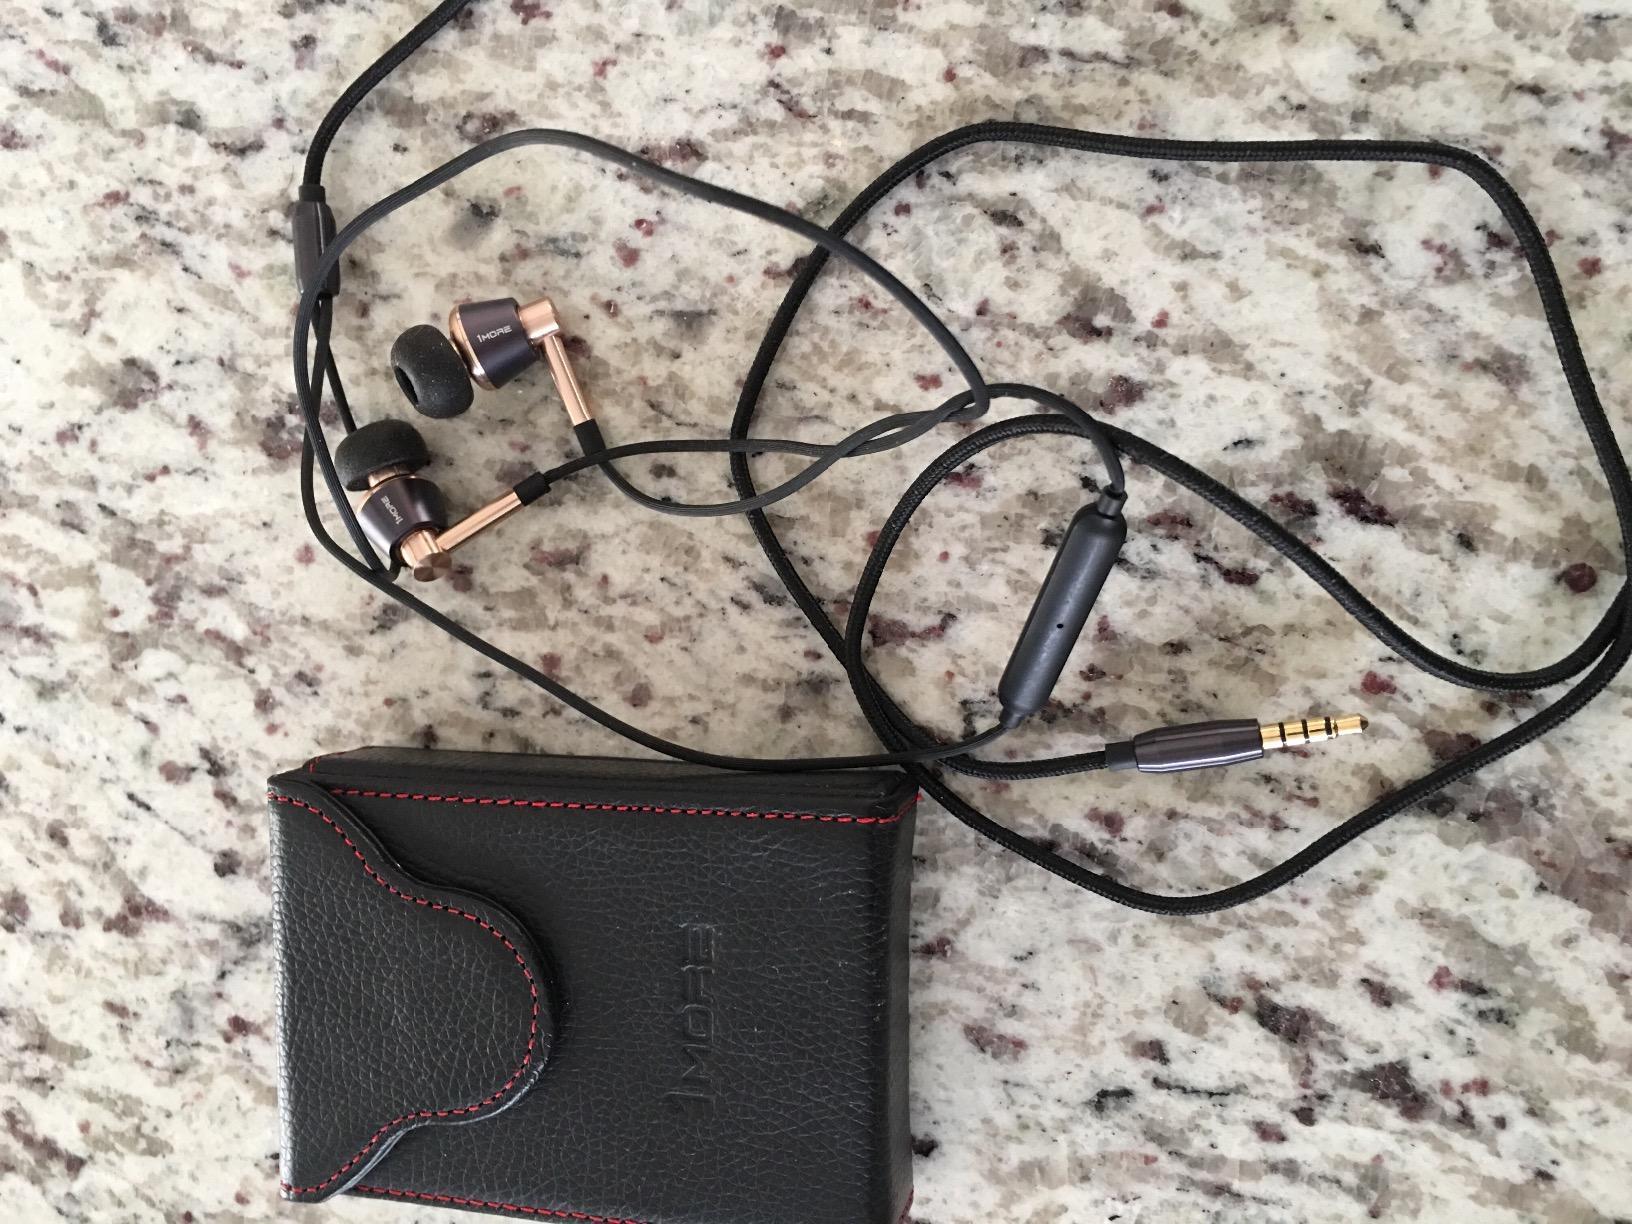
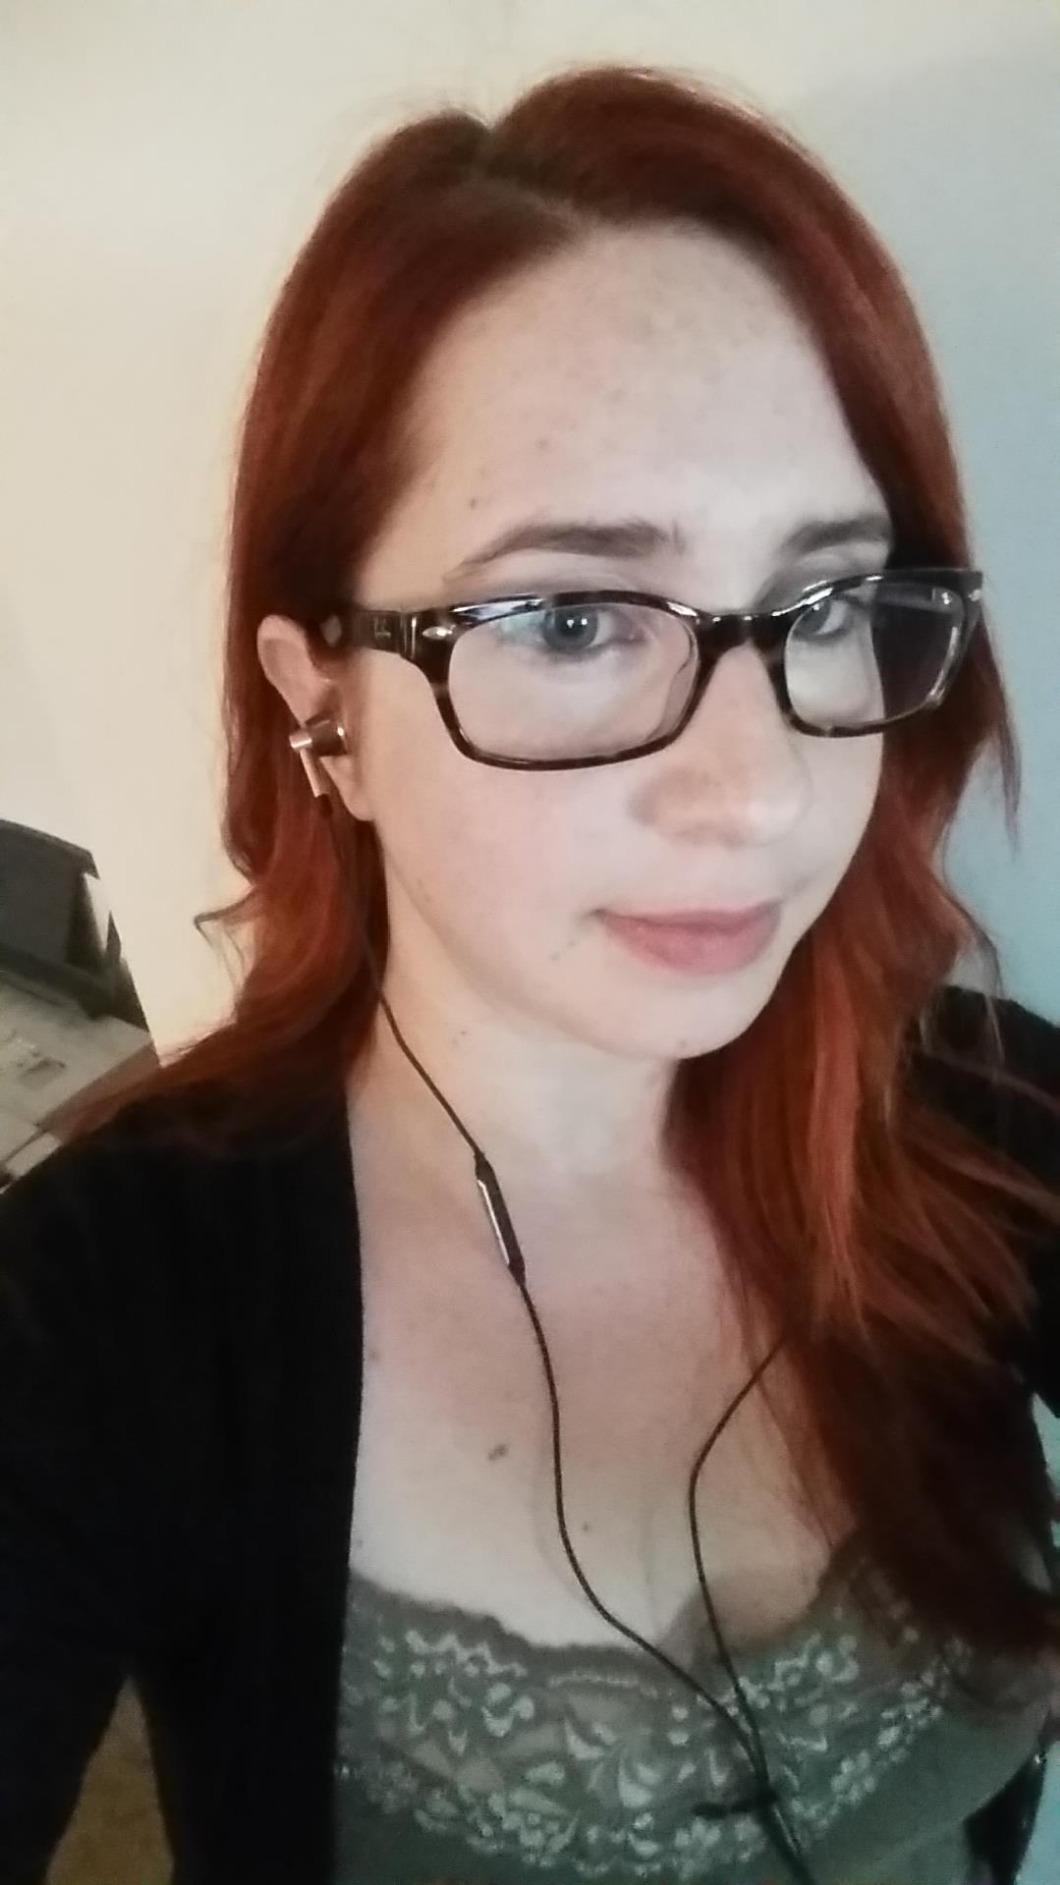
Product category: headphones
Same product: yes